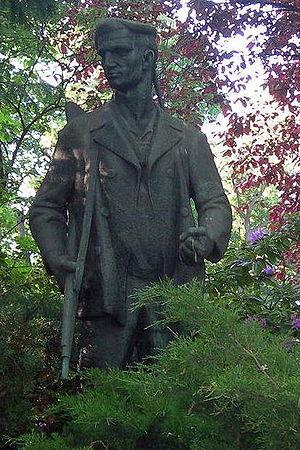
Les révolutions de 1917 à 1923 formèrent un vague révolutionnaire déclenchée, généralement, par la fin de la Première Guerre mondiale, et les révolutions russes de 1917 en particulier. Certains historiens datent la fin de la vague en 1919 ou 1921.